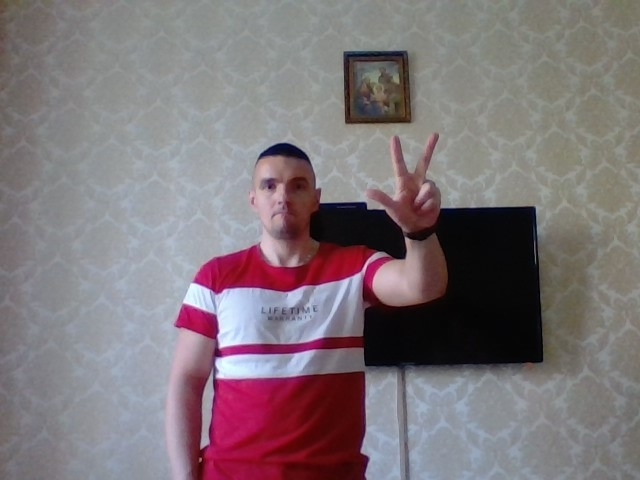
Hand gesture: three2